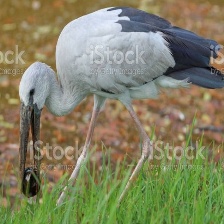
Species: ASIAN OPENBILL STORK
Scientific name: ANASTOMUS OSCITANS
ImageNet parent category: white_stork